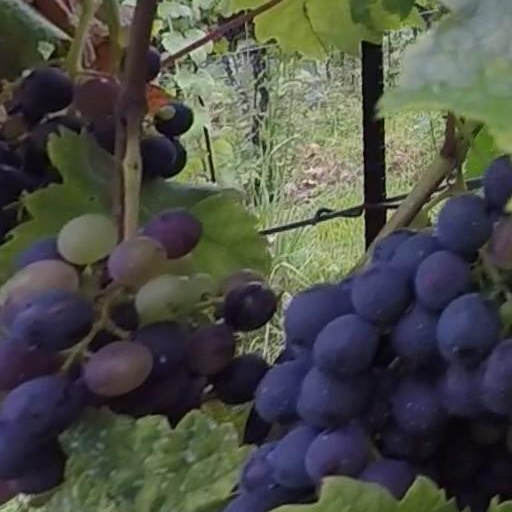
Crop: grape